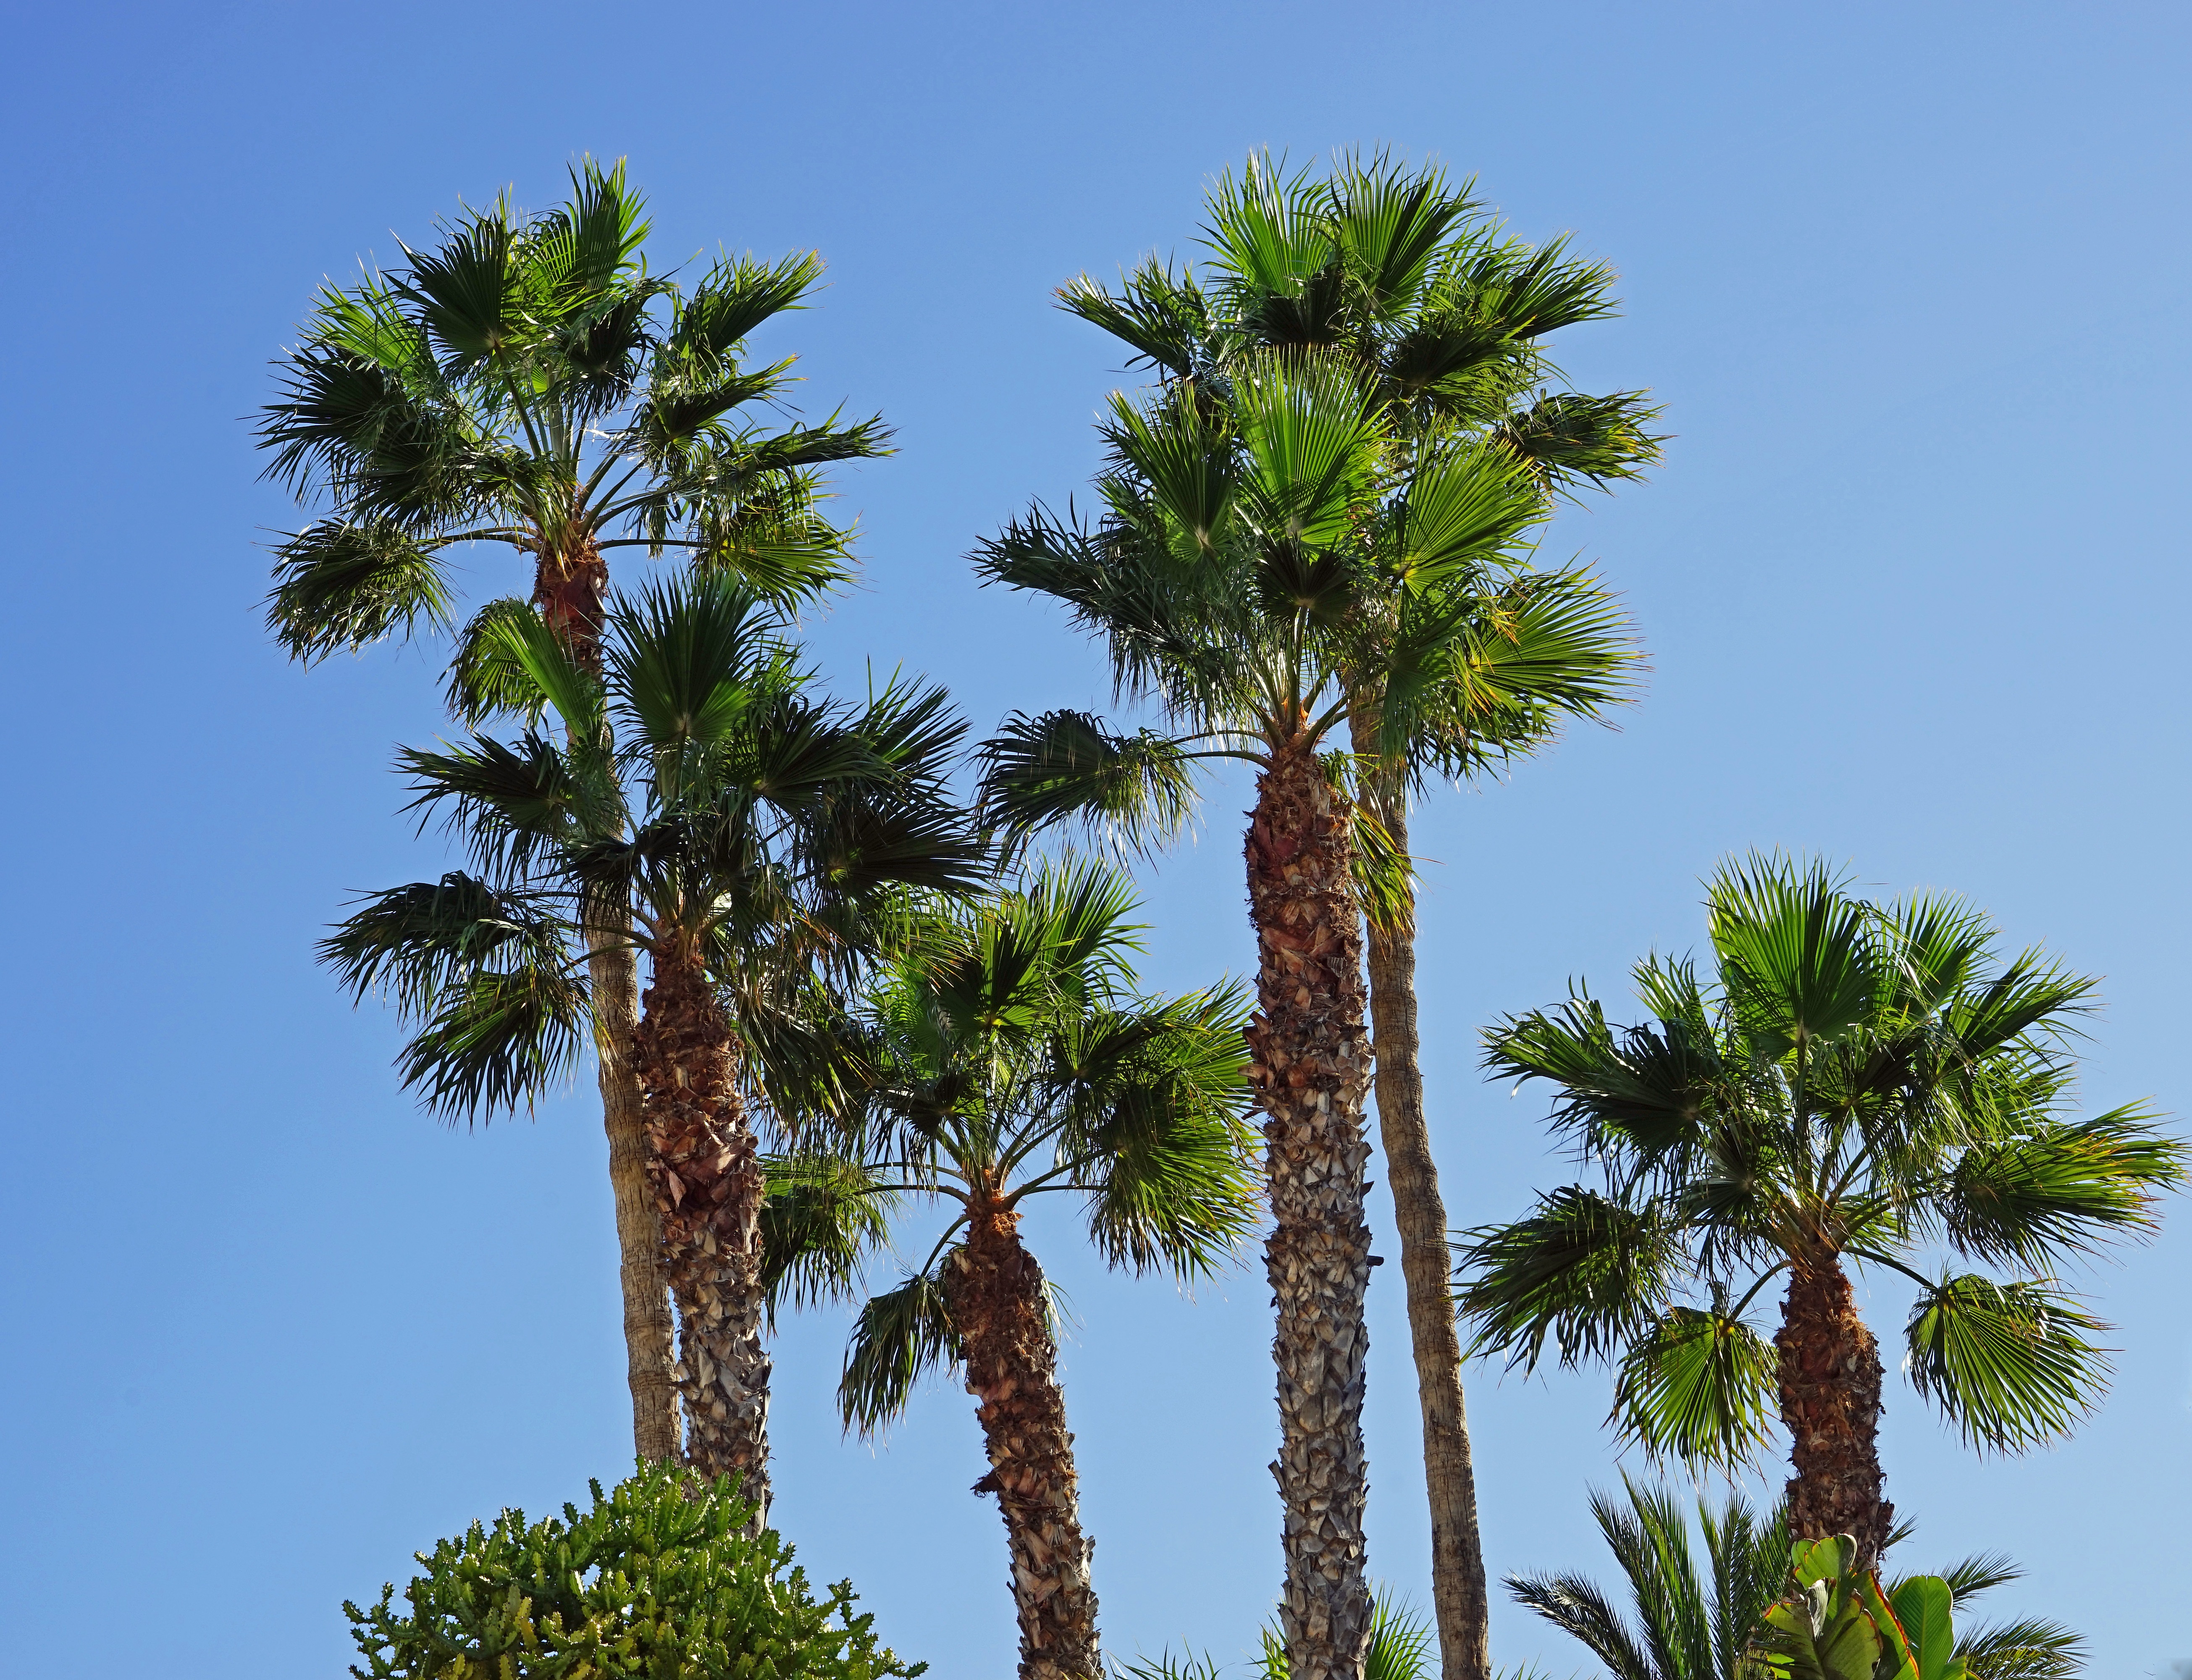
tree, branch, plant, sky, palm tree, flower, botany, blue, flora, savanna, vegetation, palm trees, tropics, ecosystem, flowering plant, biome, date palm, woody plant, land plant, arecales, palm family, borassus flabellifer